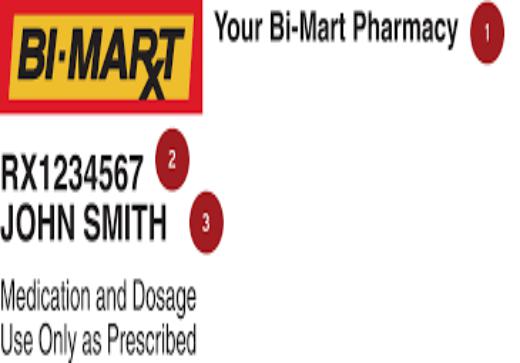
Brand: Bi-Mart
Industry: Transportation